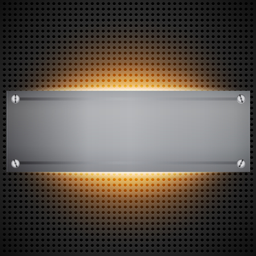
perforated technological background with orange light behind brushed metal blank inset like an installed rack .